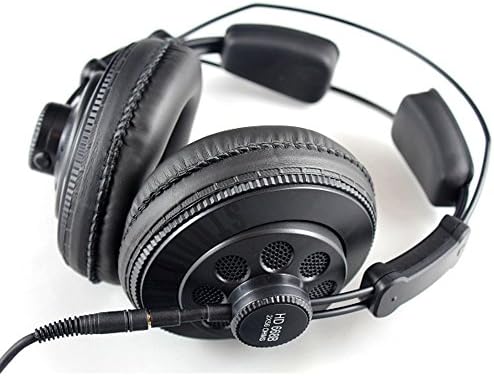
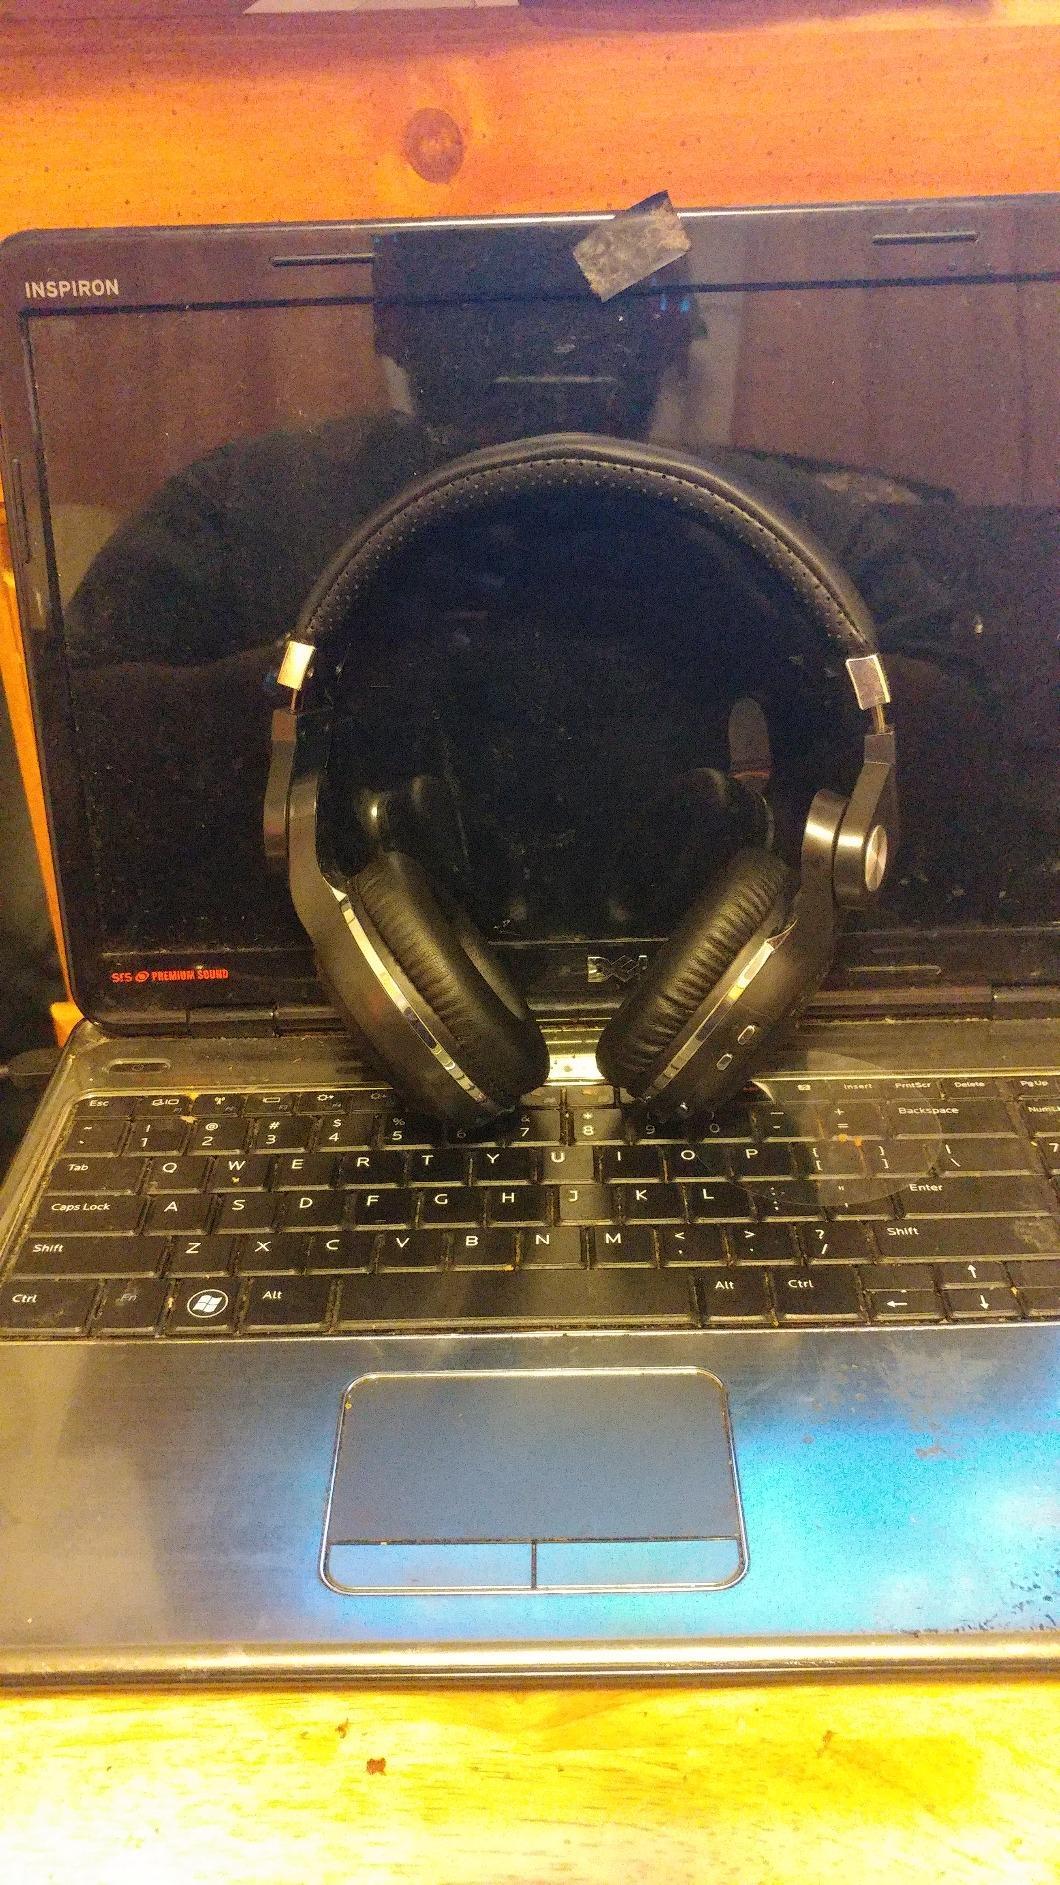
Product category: headphones
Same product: no